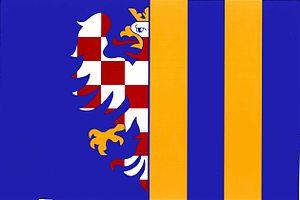
Veverská Bítýška est une commune du district de Brno-Campagne, dans la région de Moravie-du-Sud, en République tchèque. Sa population s'élevait à 186 habitants en 2017.